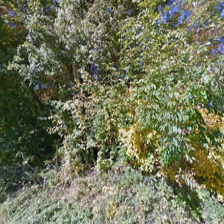
Label: streetView